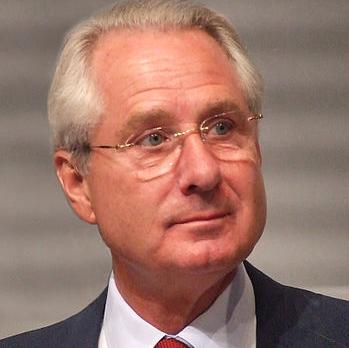
Age: 63